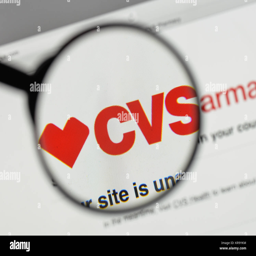
logo on the website homepage